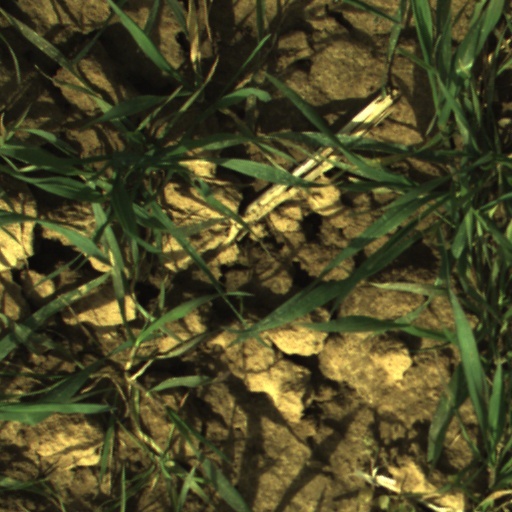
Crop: wheat